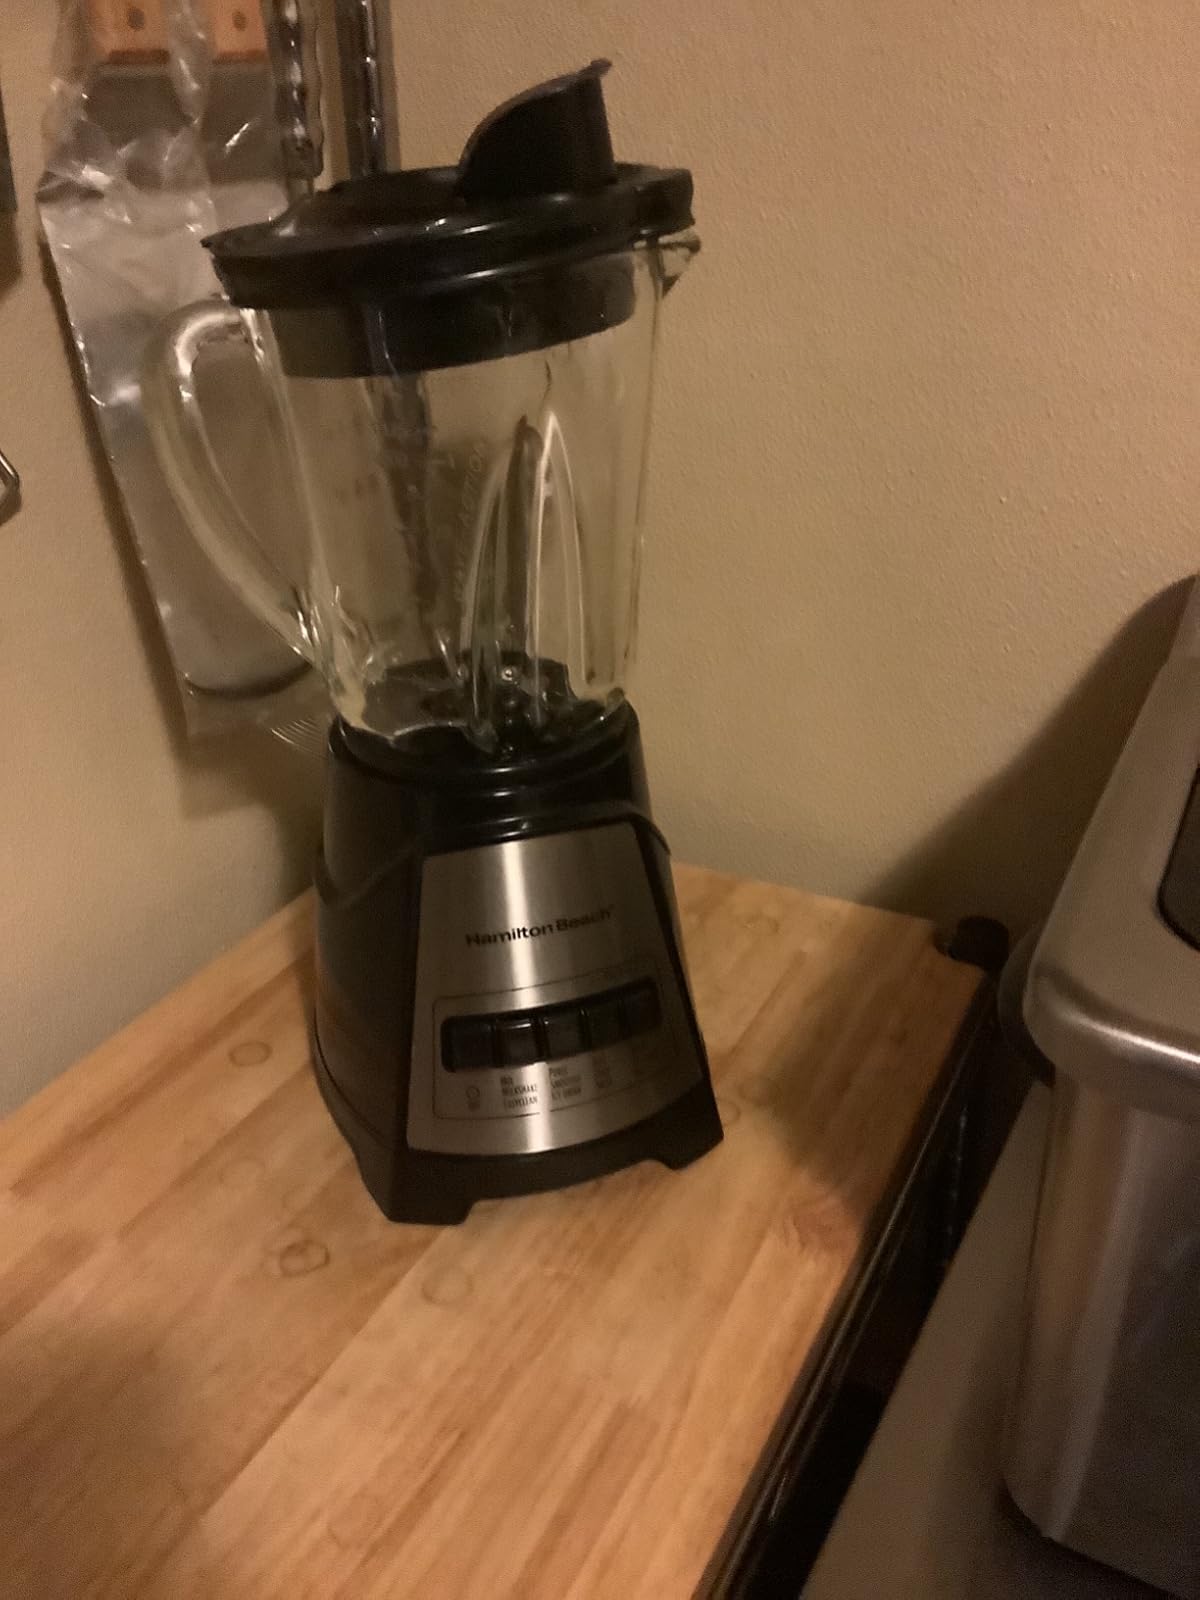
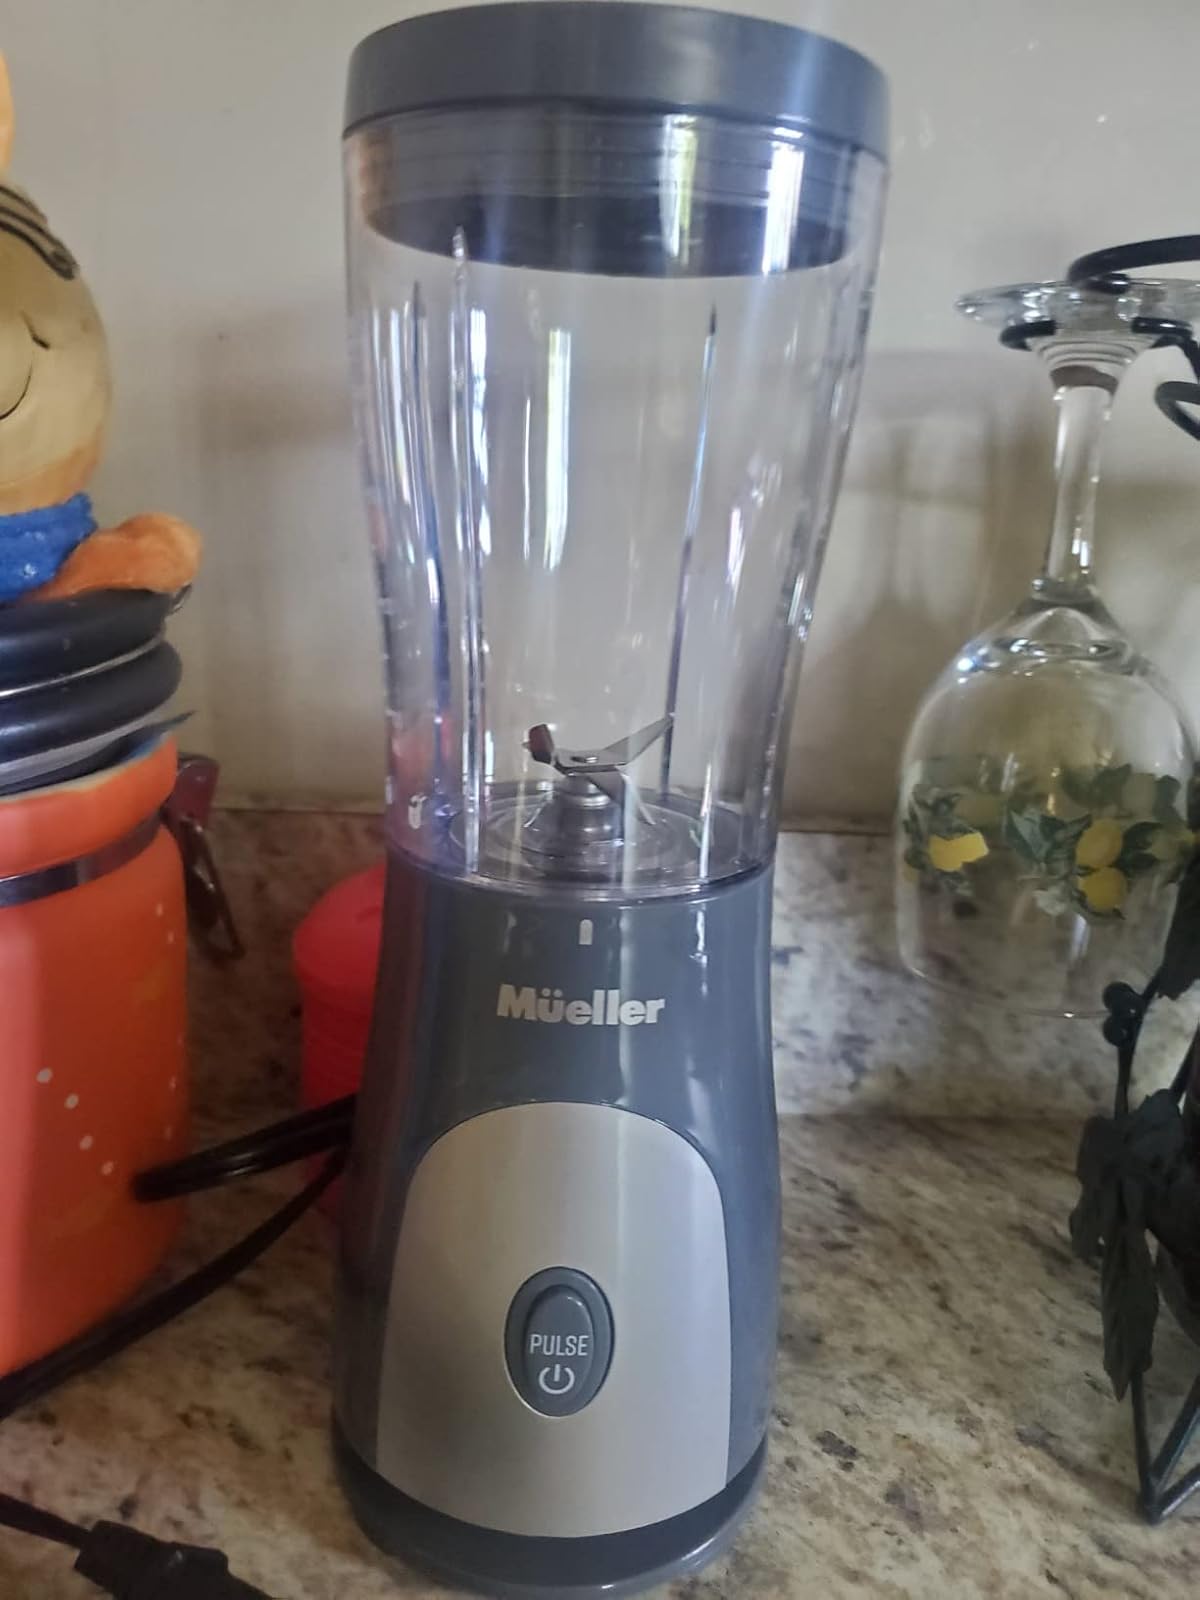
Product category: items_blender
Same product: no